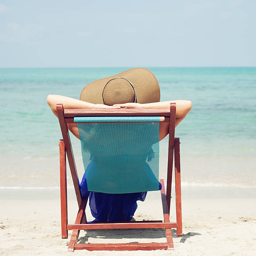
woman on a tropical beach with hat